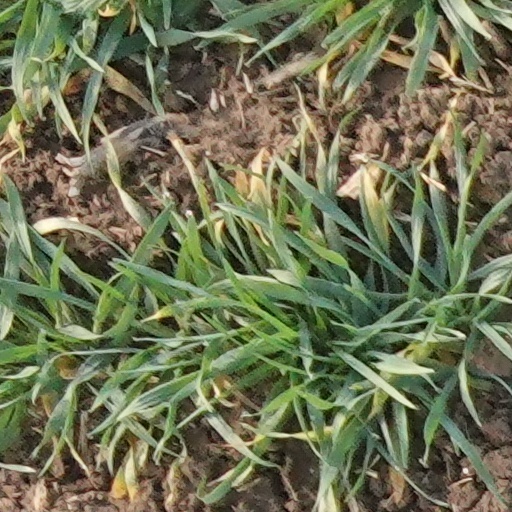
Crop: wheat